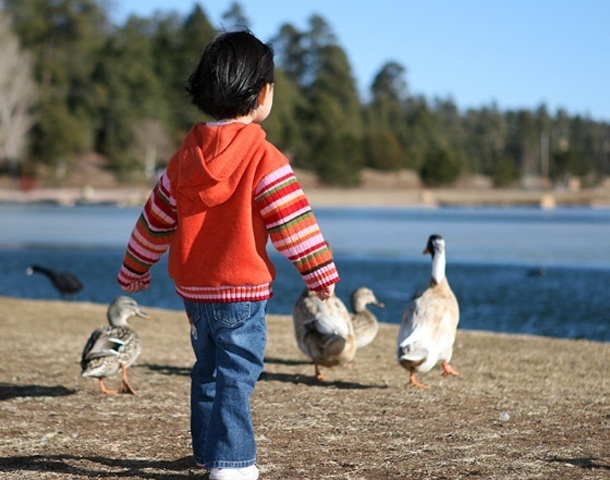
Label: not_food